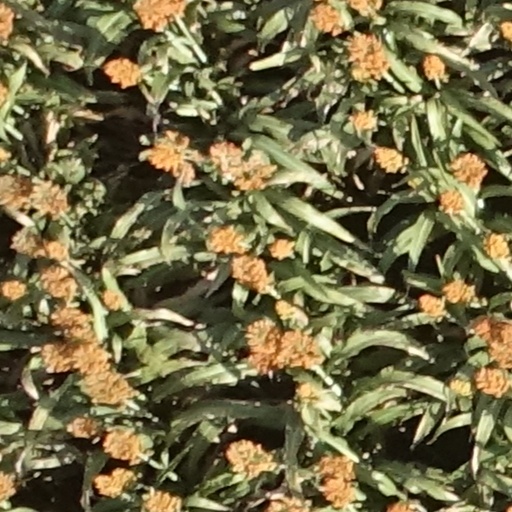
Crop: sorghum